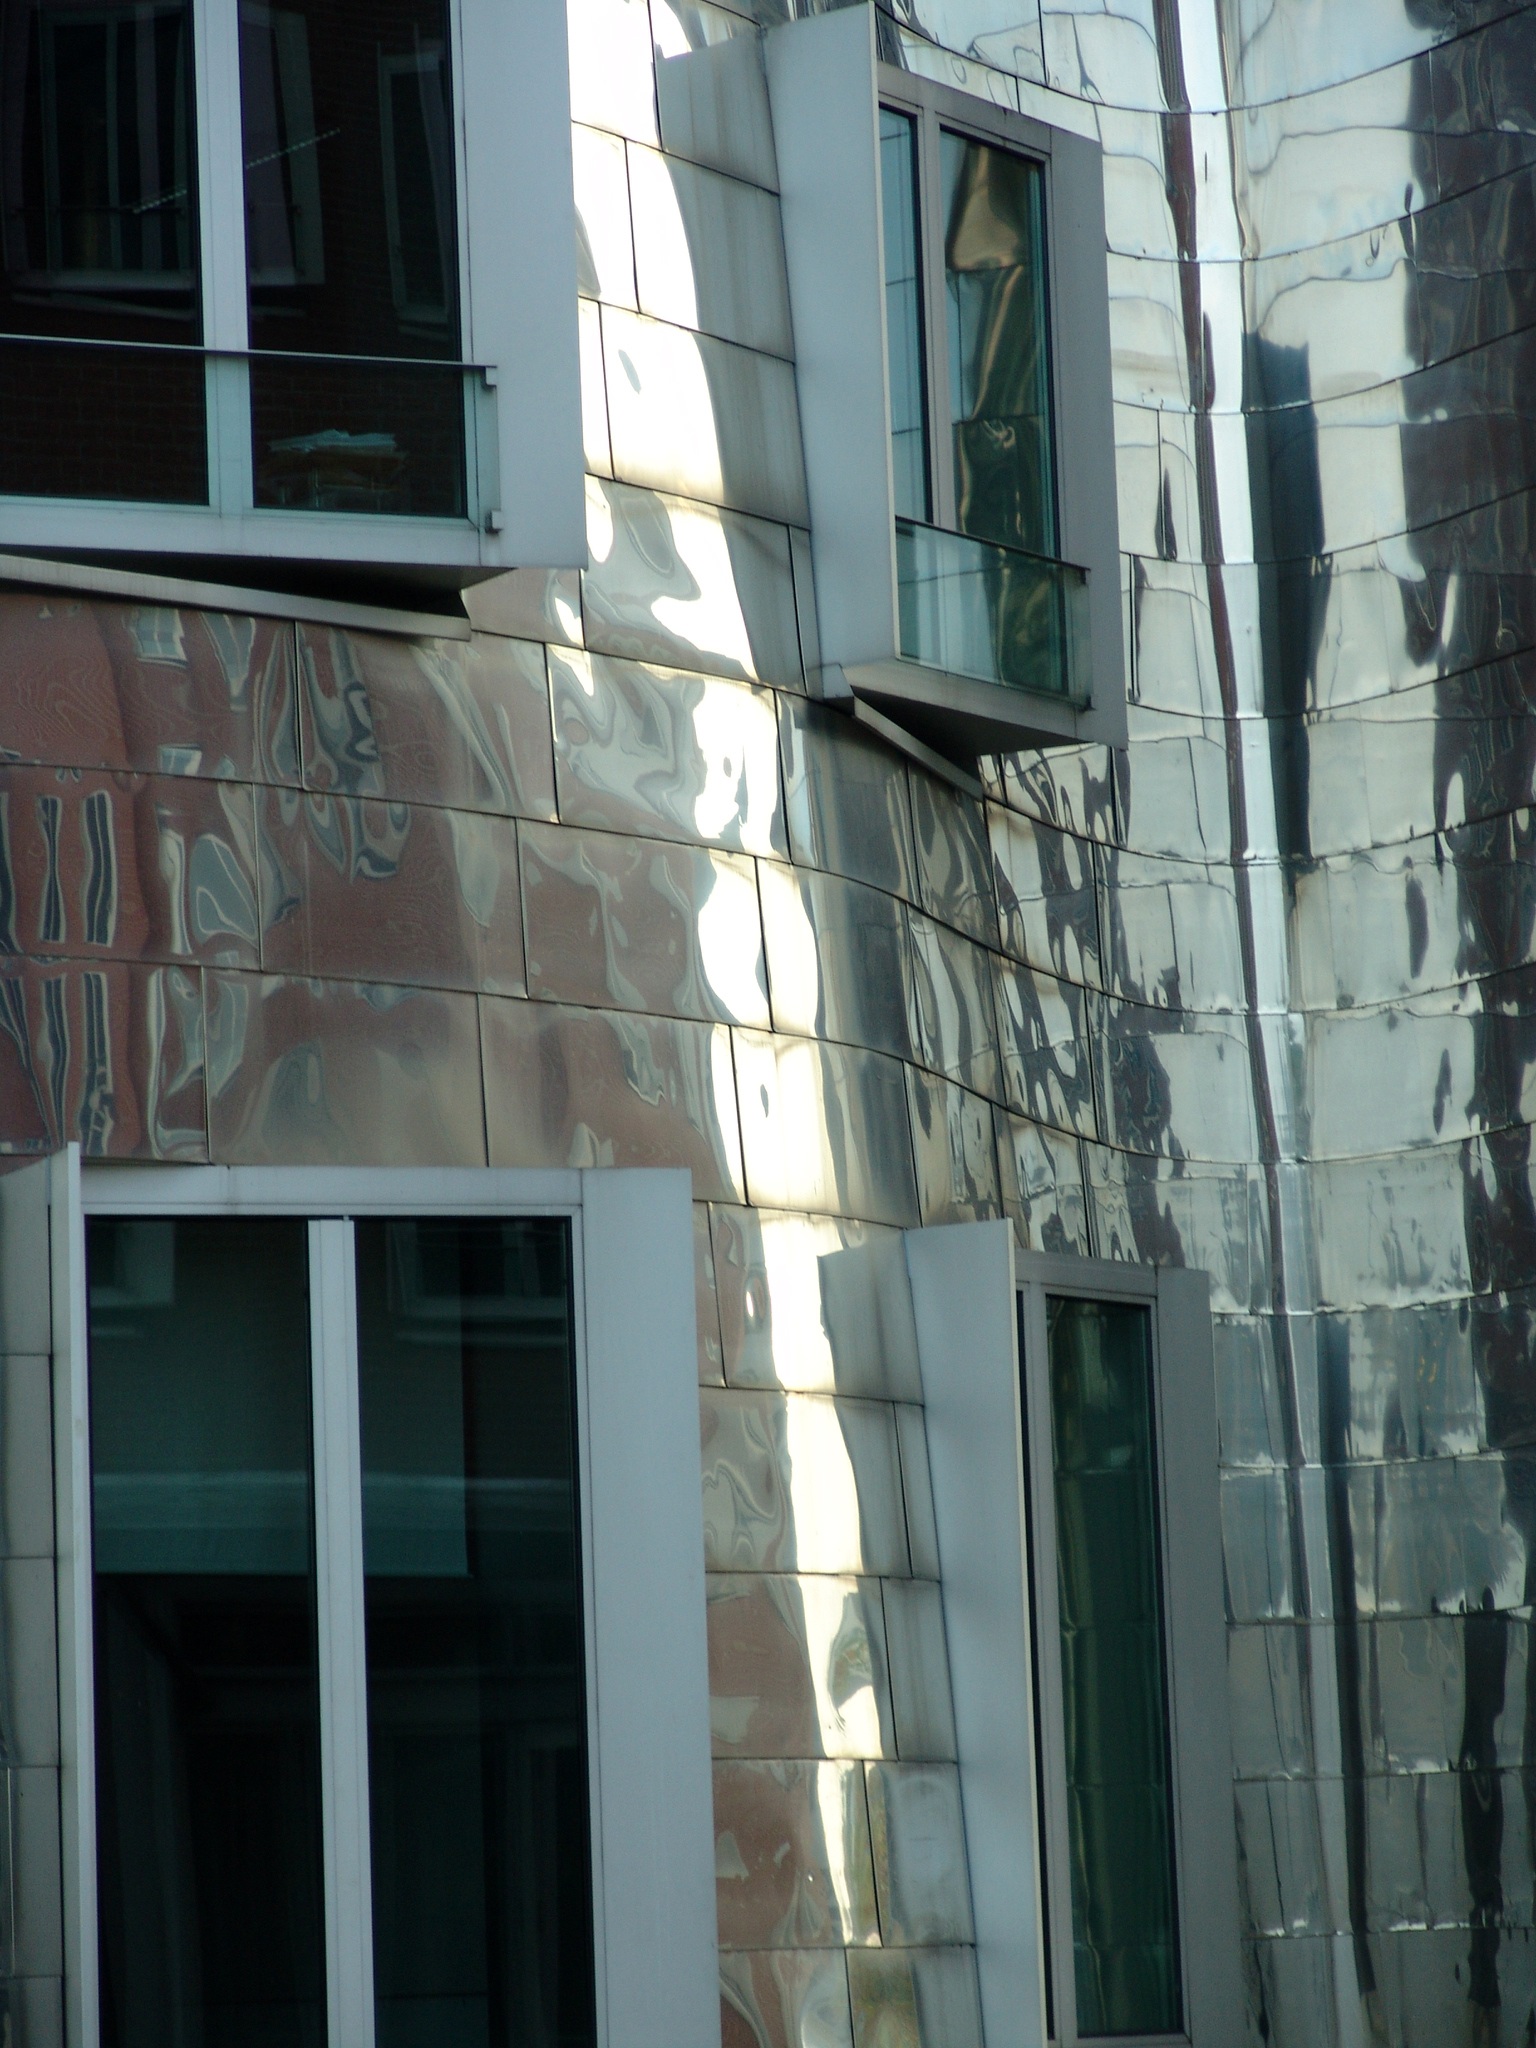
architecture, house, window, glass, skyscraper, wall, downtown, facade, tower block, interior design, mirroring, neighbourhood, glass window, dusseldorf, discs, glass facade, urban area